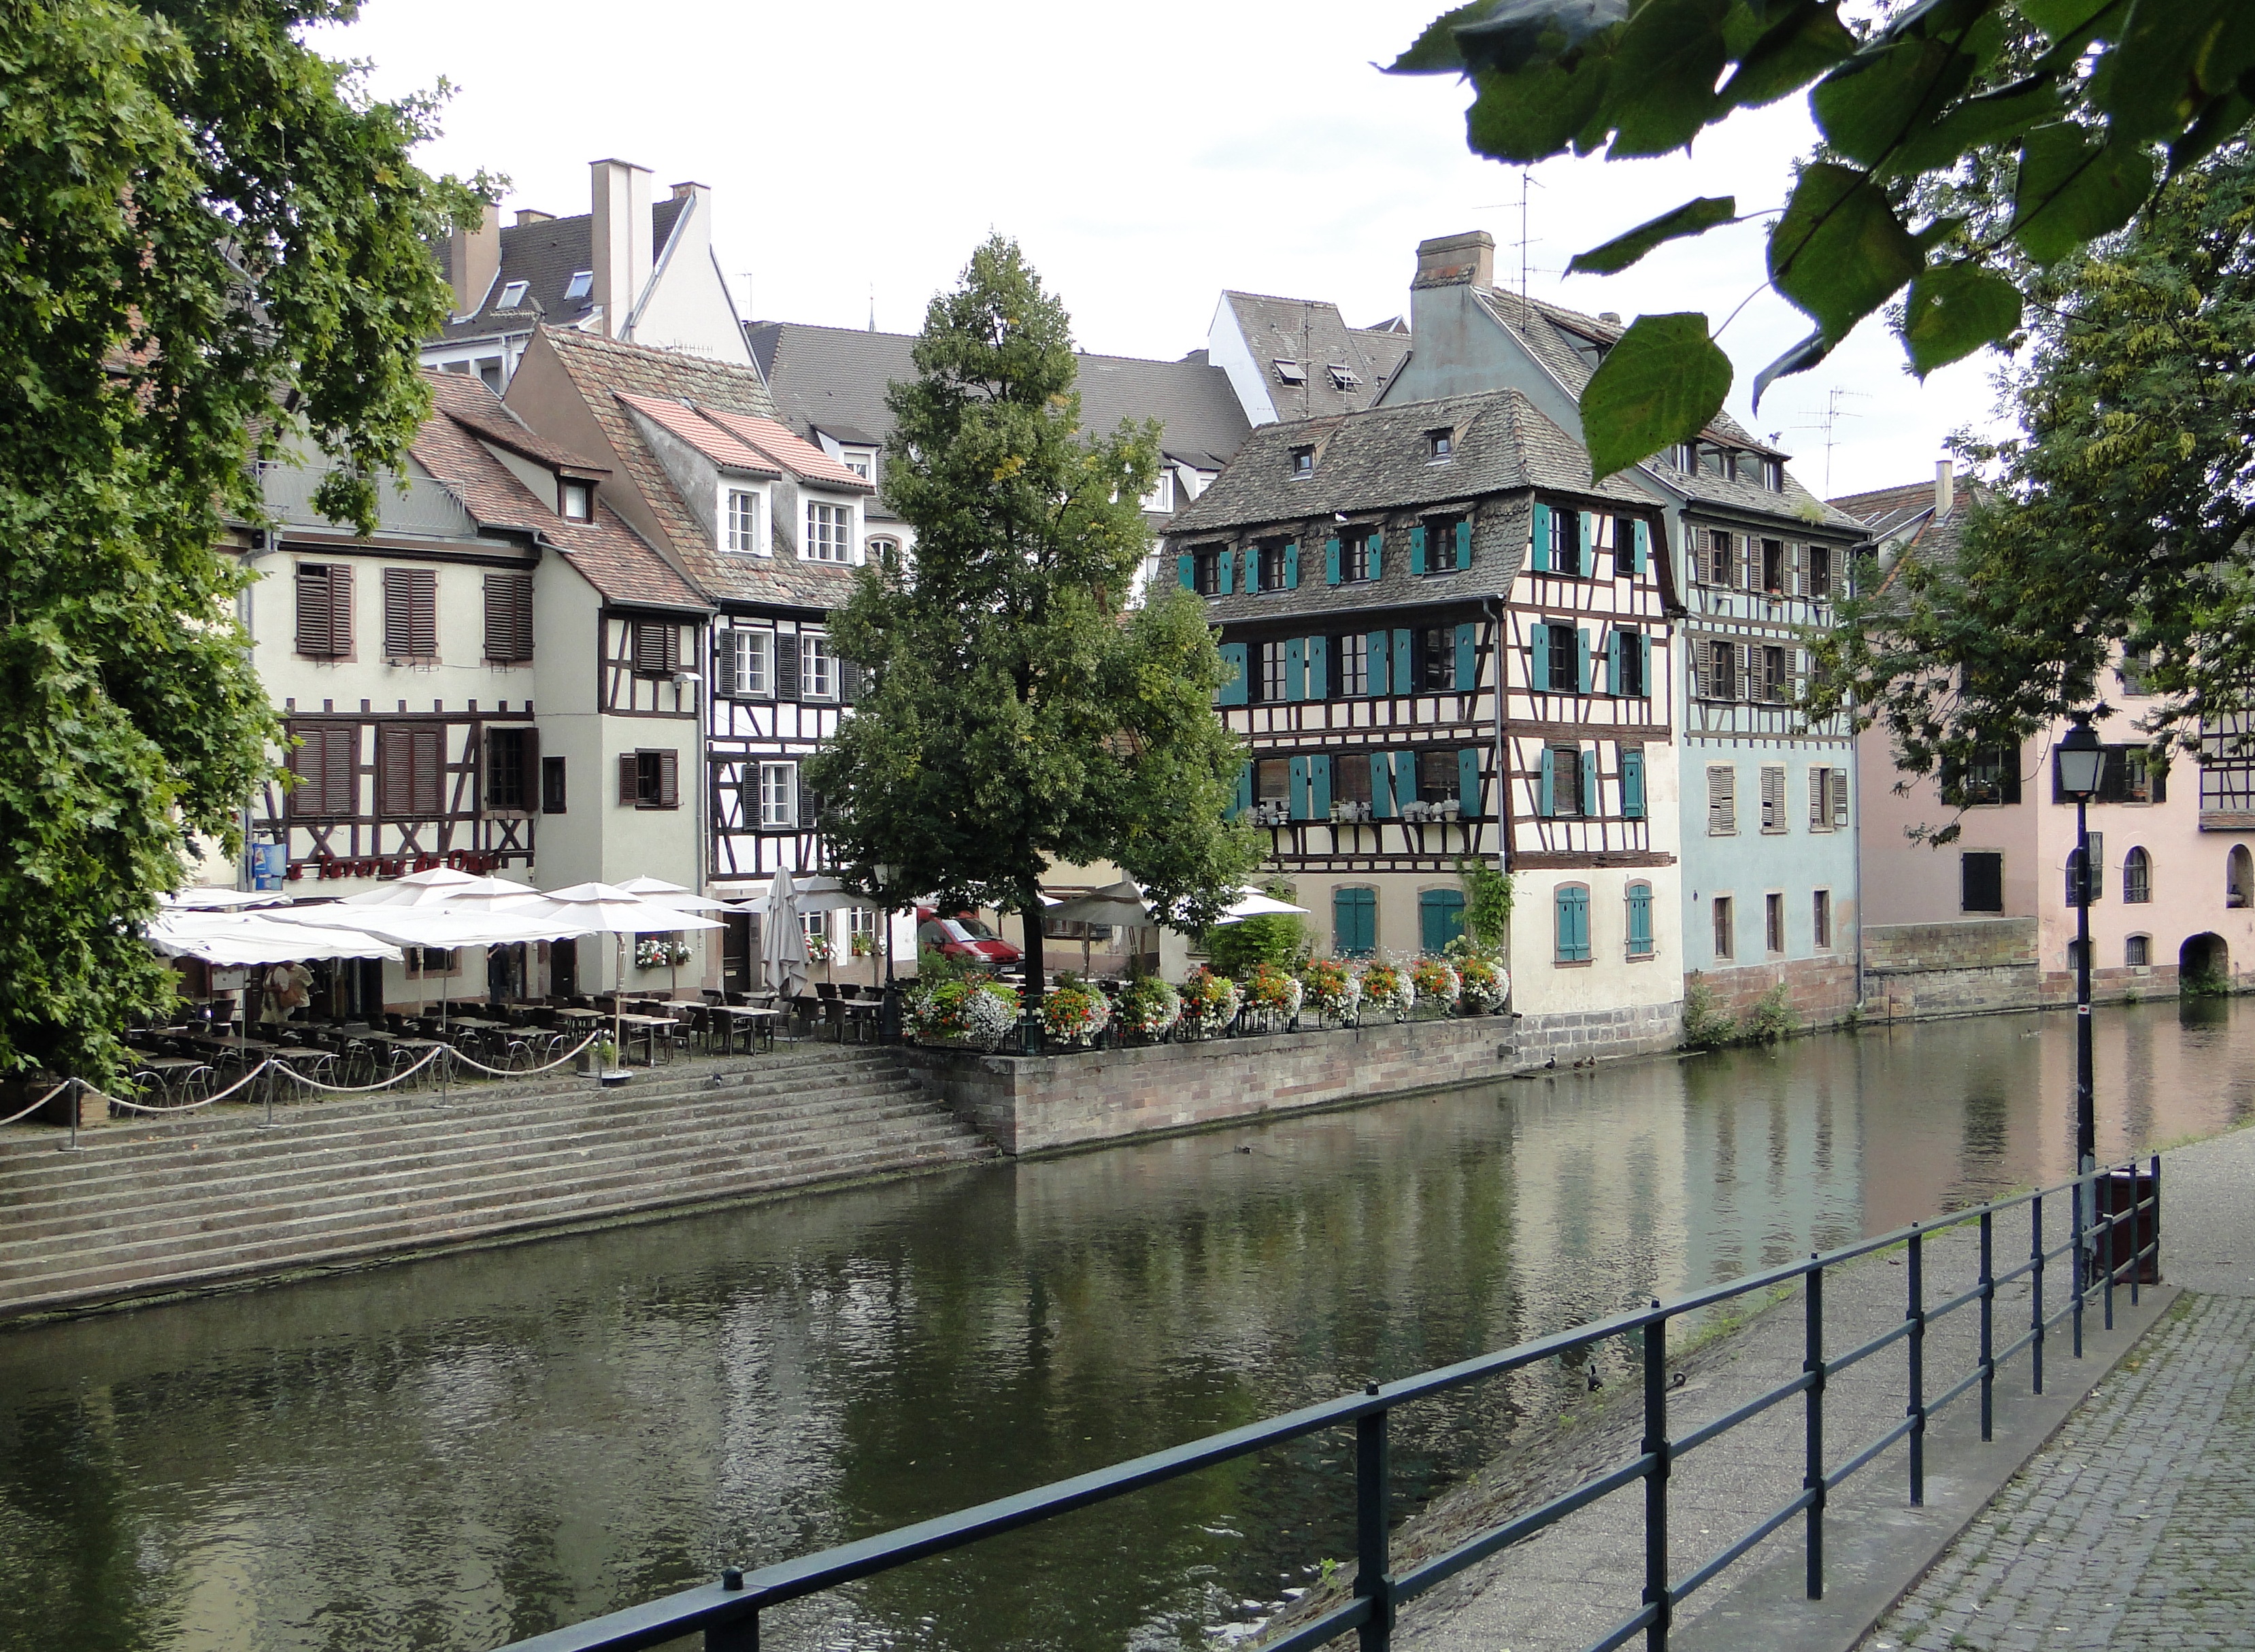
water, town, building, city, river, canal, walkway, france, idyllic, rest, waterway, bank, townhouses, channel, promenade, estate, mirroring, condominium, neighbourhood, water running, residential area, geographical feature